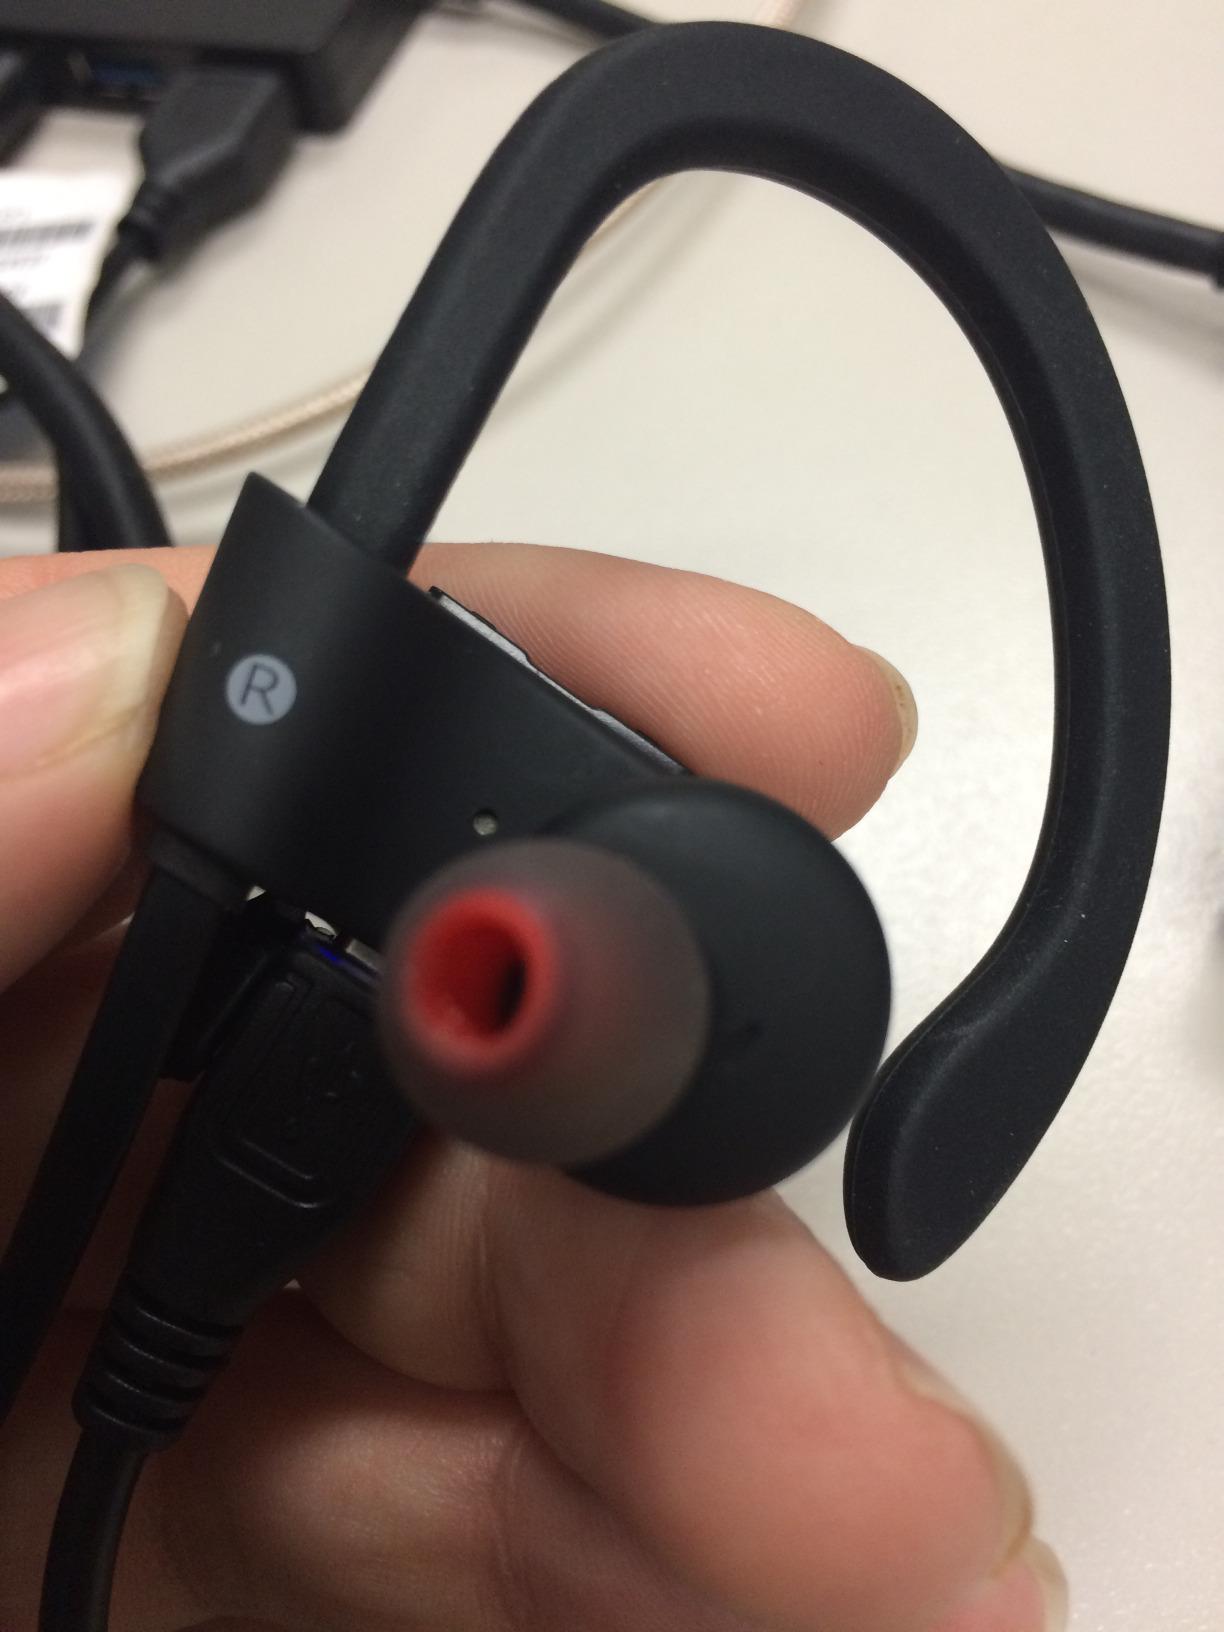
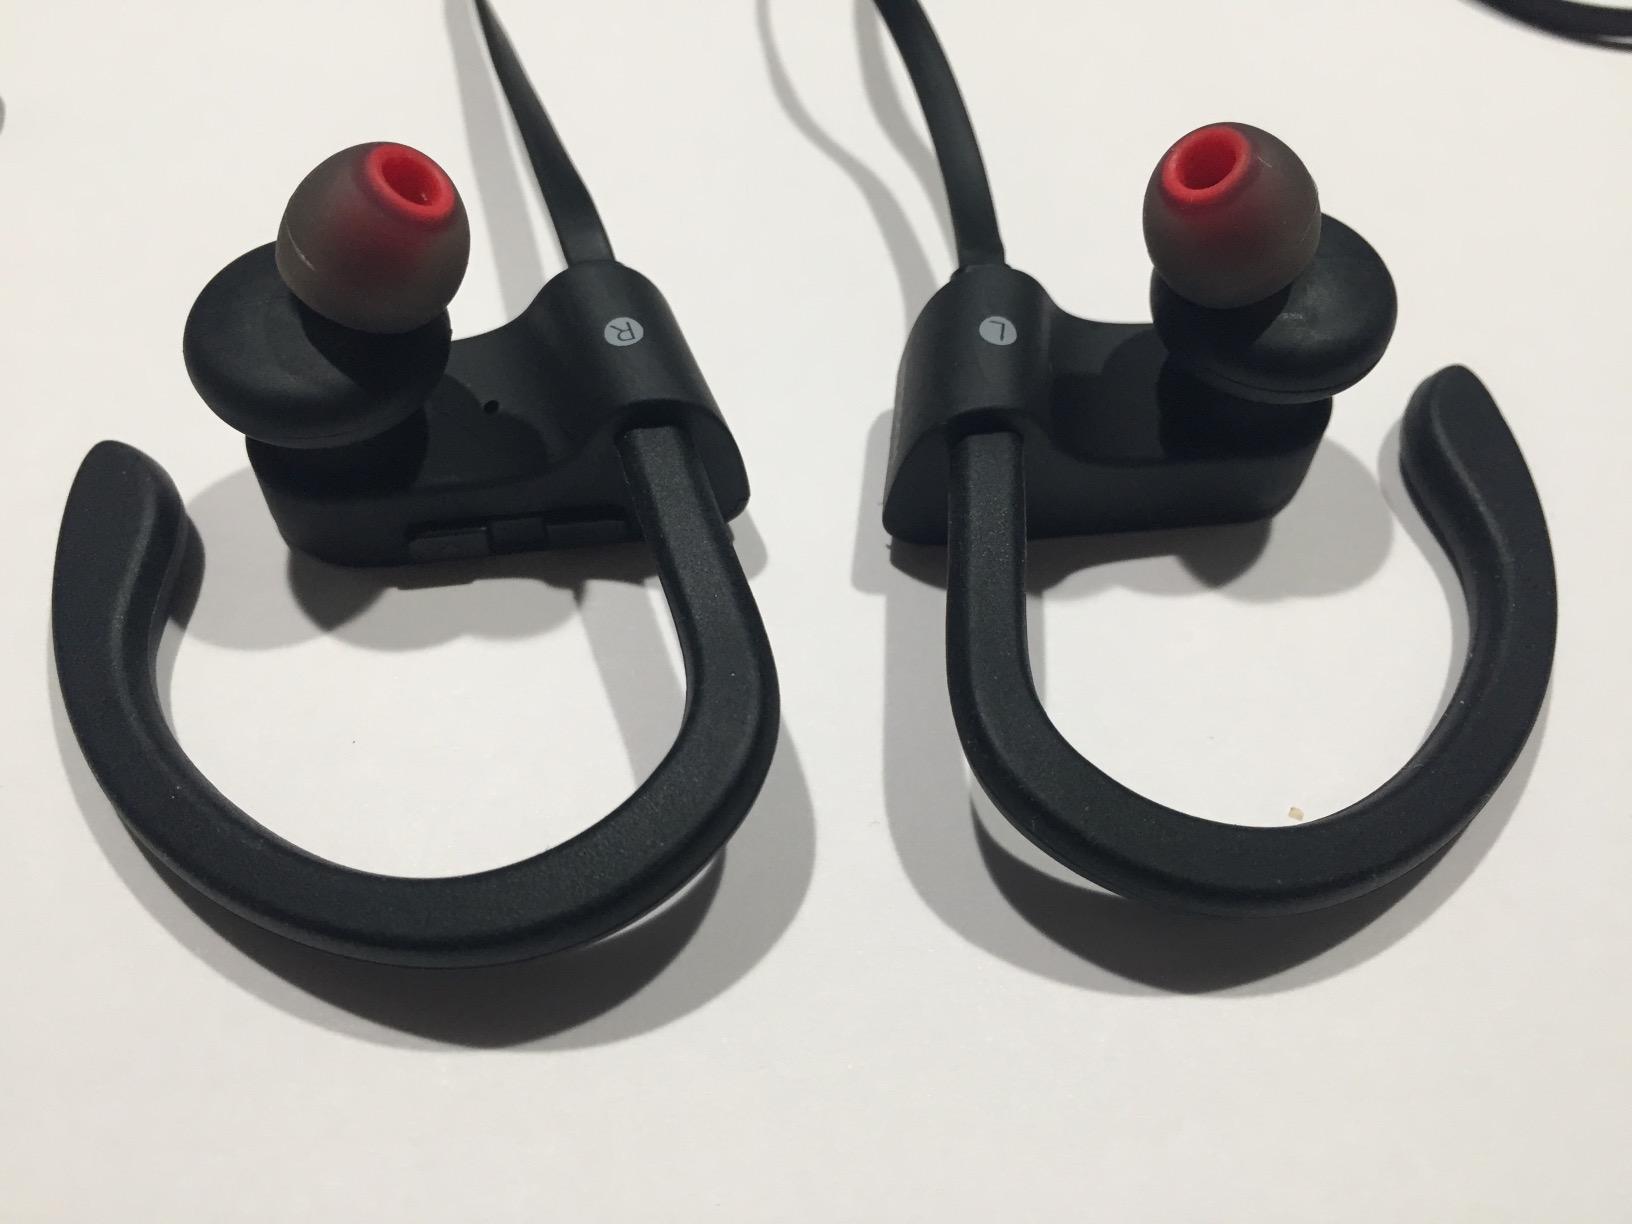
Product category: headphones
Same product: yes